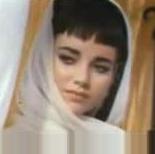
Age: 16